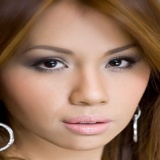
ca sĩ Minh Tuyết